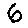
Label: 6